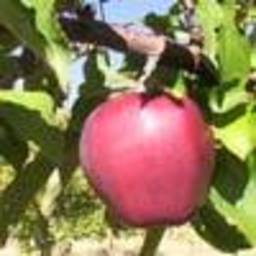
Label: Apple